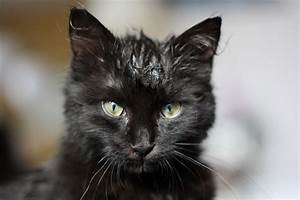
Label: cat